Greenmount, Western Australia

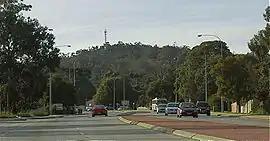
Greenmount Hill from the Great Eastern Highway

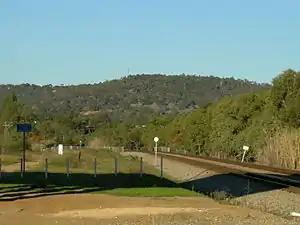
Greenmount Hill from rail underpass of Roe Highway

Greenmount is a locality and a geographical feature in the Shire of Mundaring, Western Australia, on the edge of the Darling Scarp. It is a vital point in the transport routes from the Swan Coastal Plain into the hinterland of Western Australia.